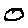
Label: 0